Eva Arguiñano

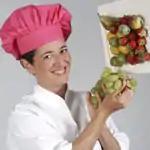

Eva Arguiñano (born 4 April 1960) is a Spanish chef and television presenter.